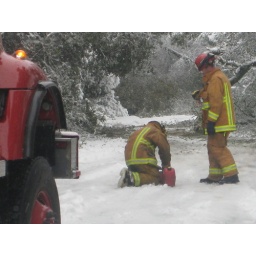
CAL Fire Firefighters refuel chainsaws in an attempt to clear highway 76. Dozens of tree fell due to heavy snow.